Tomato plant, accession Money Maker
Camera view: bottom (45 deg); turntable rotation: 60 degrees
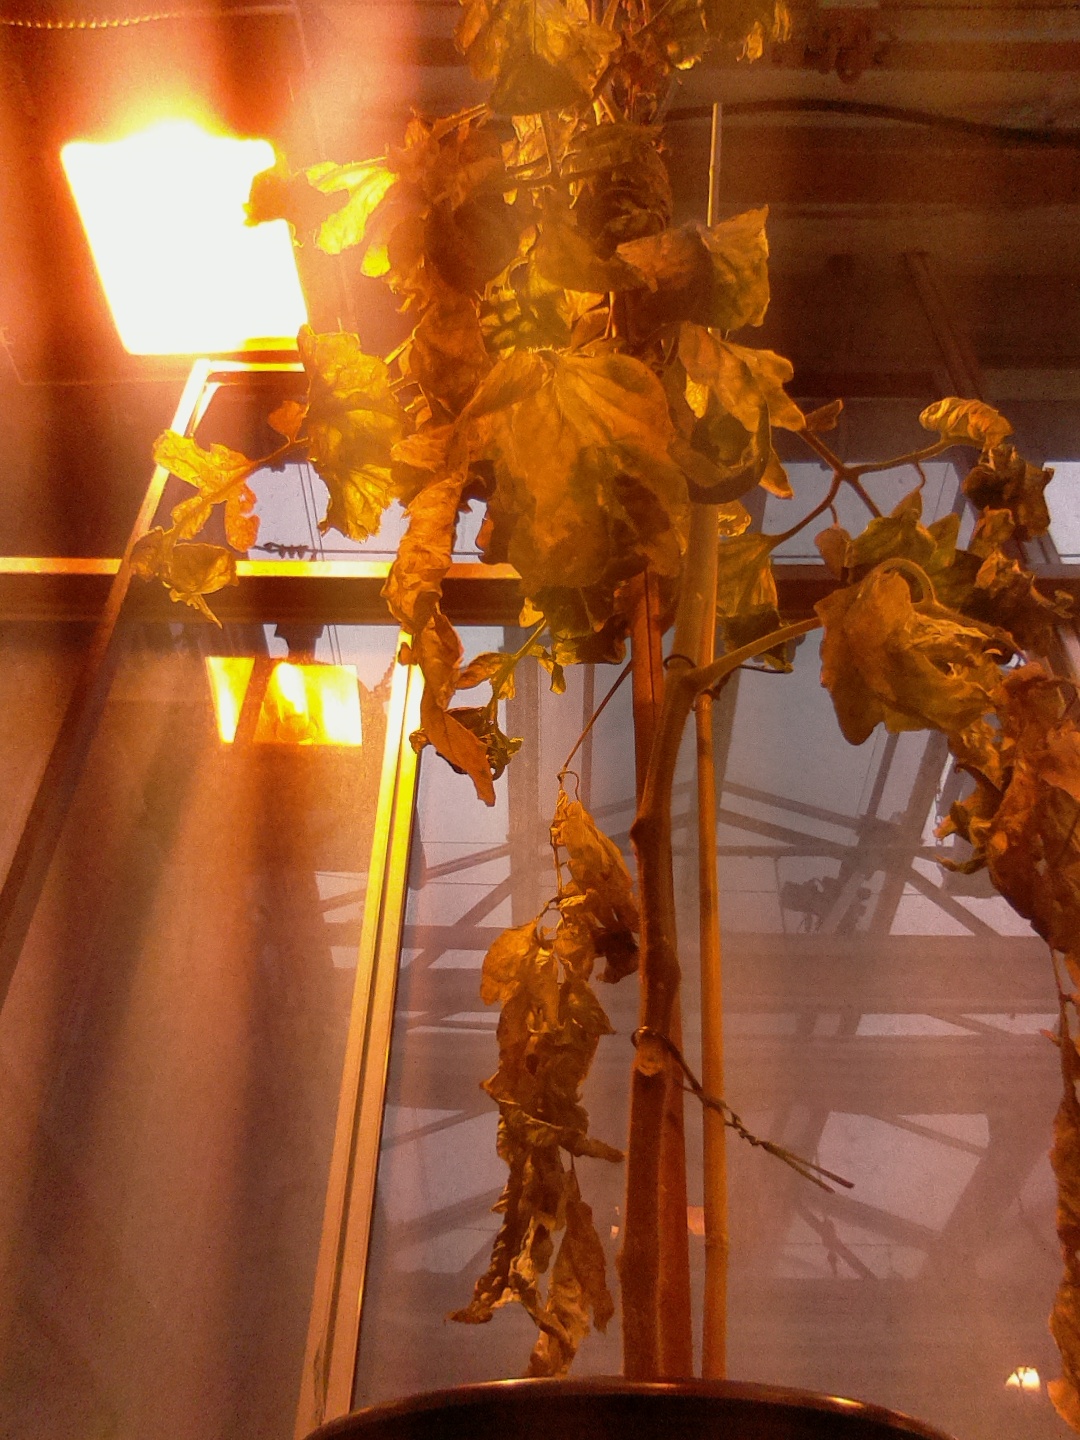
BBCH growth stage 51: First inflorence visible, visible closed flower bud